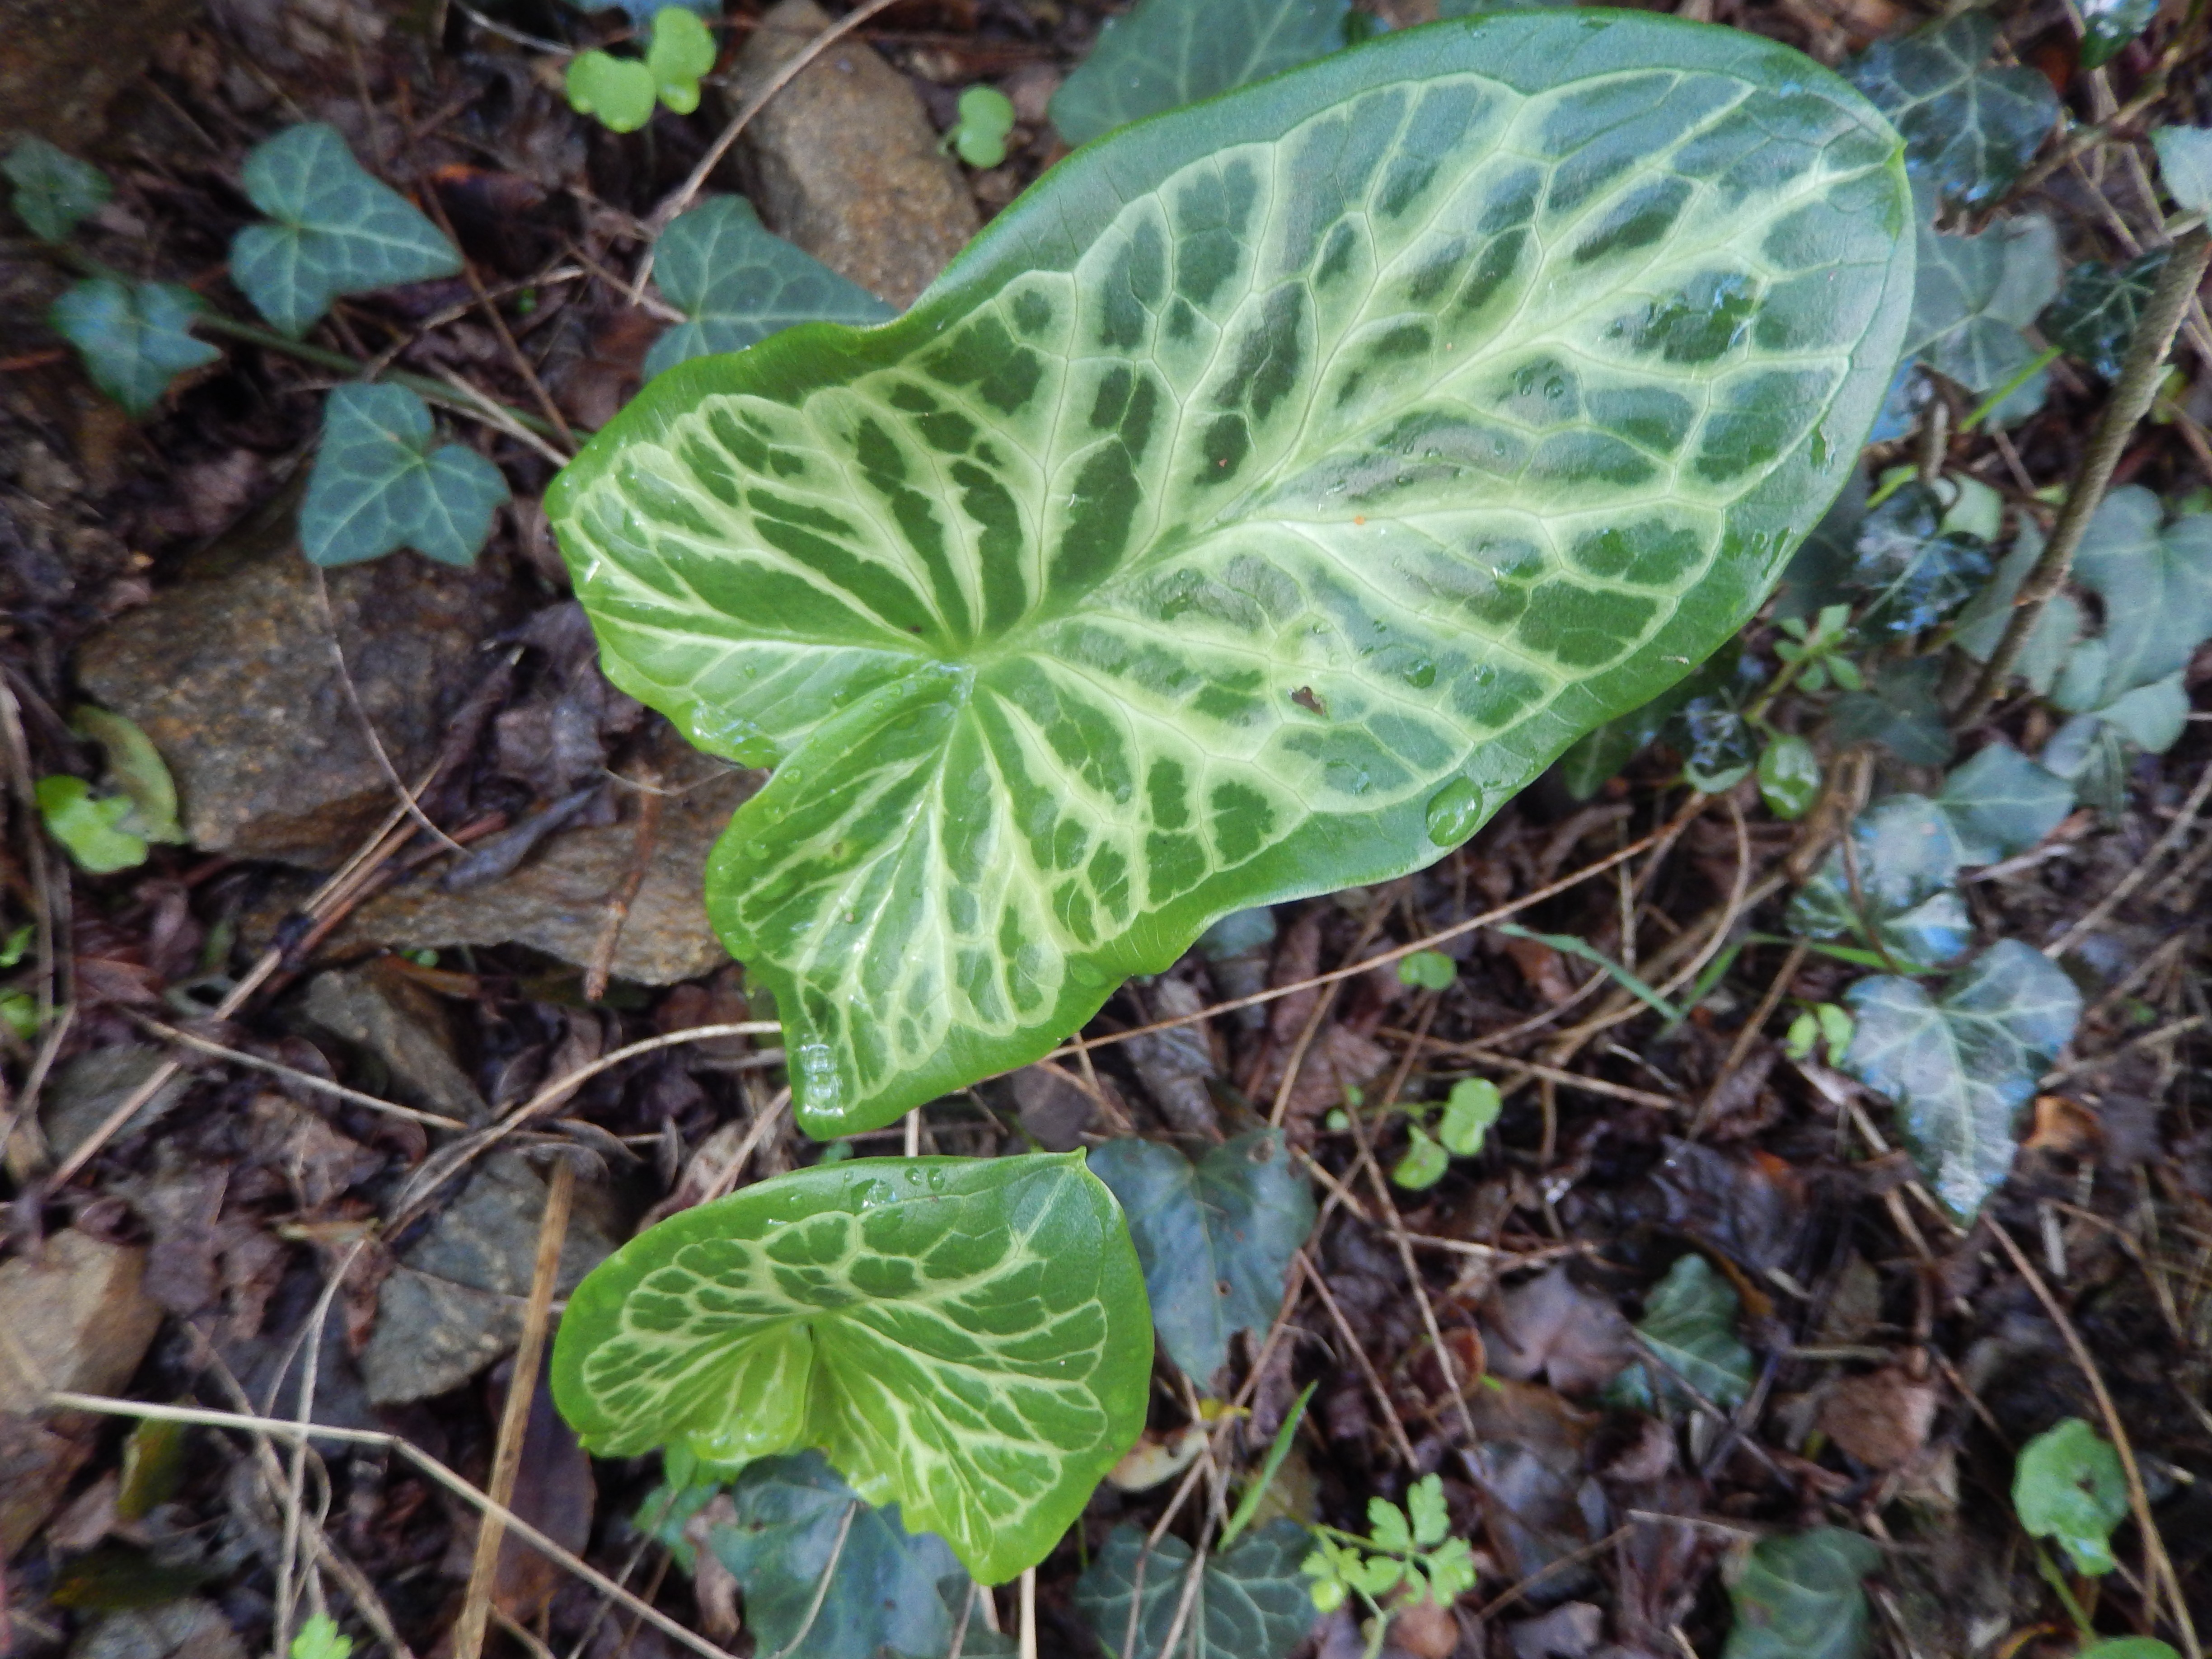
nature, forest, plant, leaf, flower, green, herb, produce, botany, garden, flora, wildflower, leaves, arum, flowering plant, annual plant, land plant